The Final Frontier

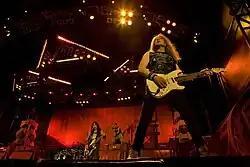
Iron Maiden performing "El Dorado" during The Final Frontier World Tour. The song was released as a free digital download in June 2010.

The North American leg of their tour in support of the album started in Dallas, Texas on 9 June 2010, with a European tour beginning in Dublin on 30 July. As these dates preceded the record's release, "El Dorado" was the only new song played in 2010. The full album tour commenced in Moscow on 11 February 2011, and would see the band visit South East Asia, Australia, South America and Florida, as well as returning to Europe. The tour led to the release of a live album and video, entitled "En Vivo!", which was released in March 2012.